Youth Day (China)

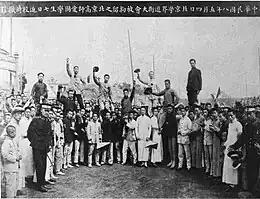

Youth Day is a holiday celebrated annually on May 4 in the People's Republic of China, in honor of young people aged 14 and older. It was established to commemorate the 1919 May Fourth Movement.